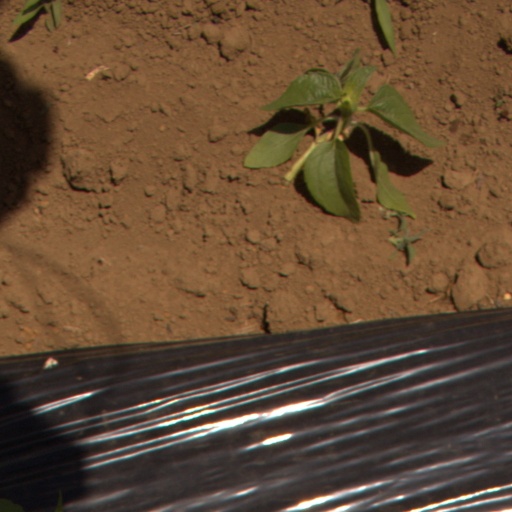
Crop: Jerusalem artichoke